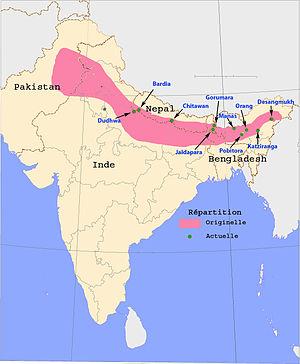
Le Rhinocéros indien est une espèce de rhinocéros unicornes présente en Asie. C’est la plus grande et la moins rare des trois espèces que compte le continent. Ce mammifère vit plus particulièrement au nord de l’Inde et au Népal.